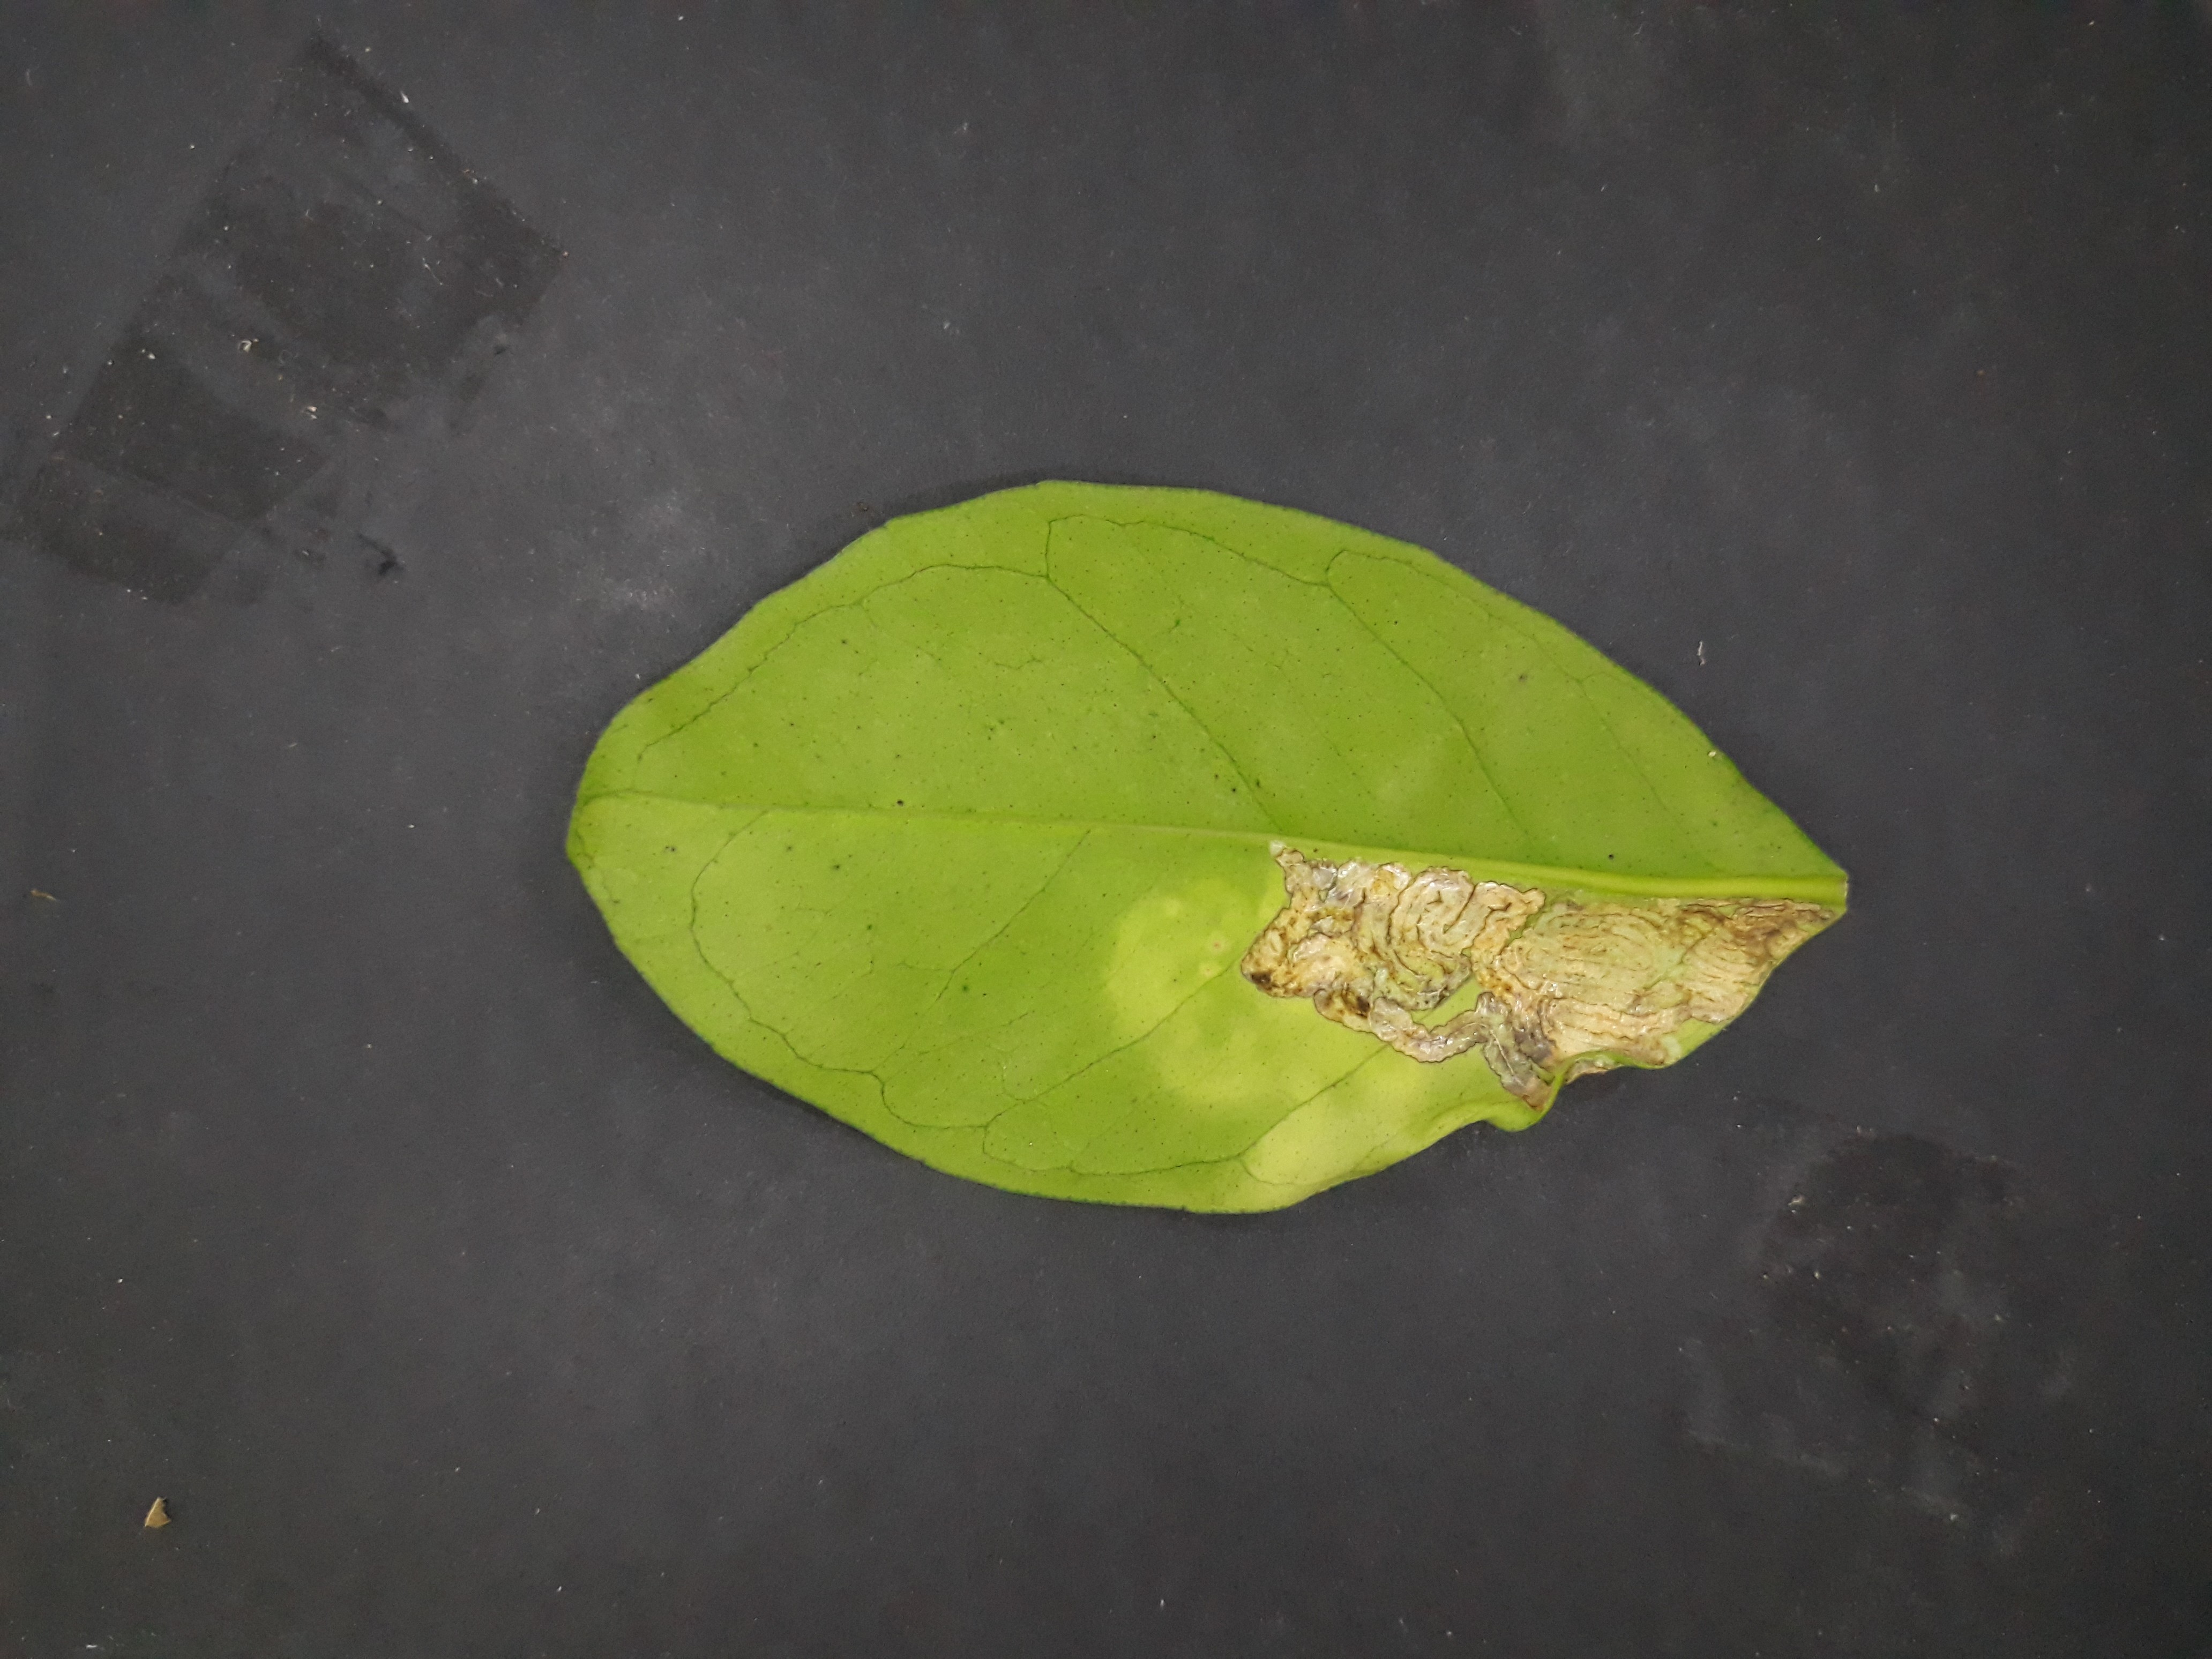
Label: Citrus_leafminer